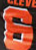
Number: 6